Junkers J.I

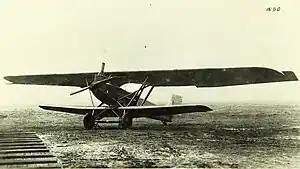
Junkers J.I showing its cantilever sesquiplane configuration

It was an extremely advanced design for the period, with a single-unit steel "bathtub" running from just behind the propeller to the rear crew position acting as armour, the main fuselage structure and engine mounting in one unit. Engine access was provided by armored steel panels, one on either side of the nose. The armour was thick and weighed and protected the crew, the engine, the fuel tanks and radio equipment. The flight control surfaces were connected to the aircraft's controls by push-rods and bellcranks – not with the usual steel cable control connections of the era as push-rods were less likely to be severed by ground fire.